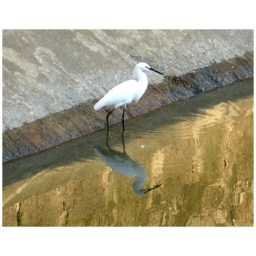
An egret wades on sea water inside a beach canal by the Atlantic Ocean in Southeast Brazil.